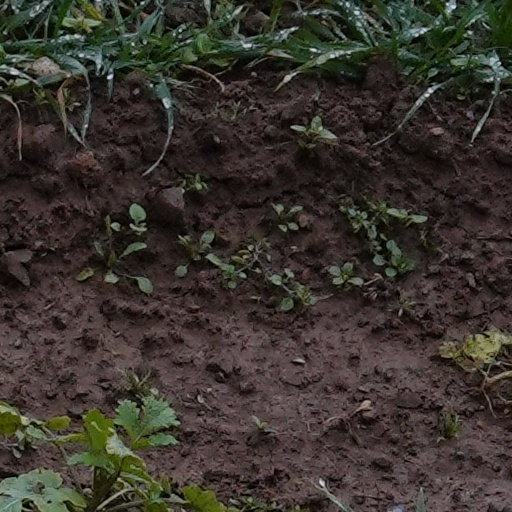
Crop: wheat